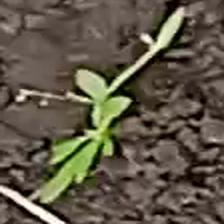
Weed species: Lamber_Quarter_plant(Chenopodium )